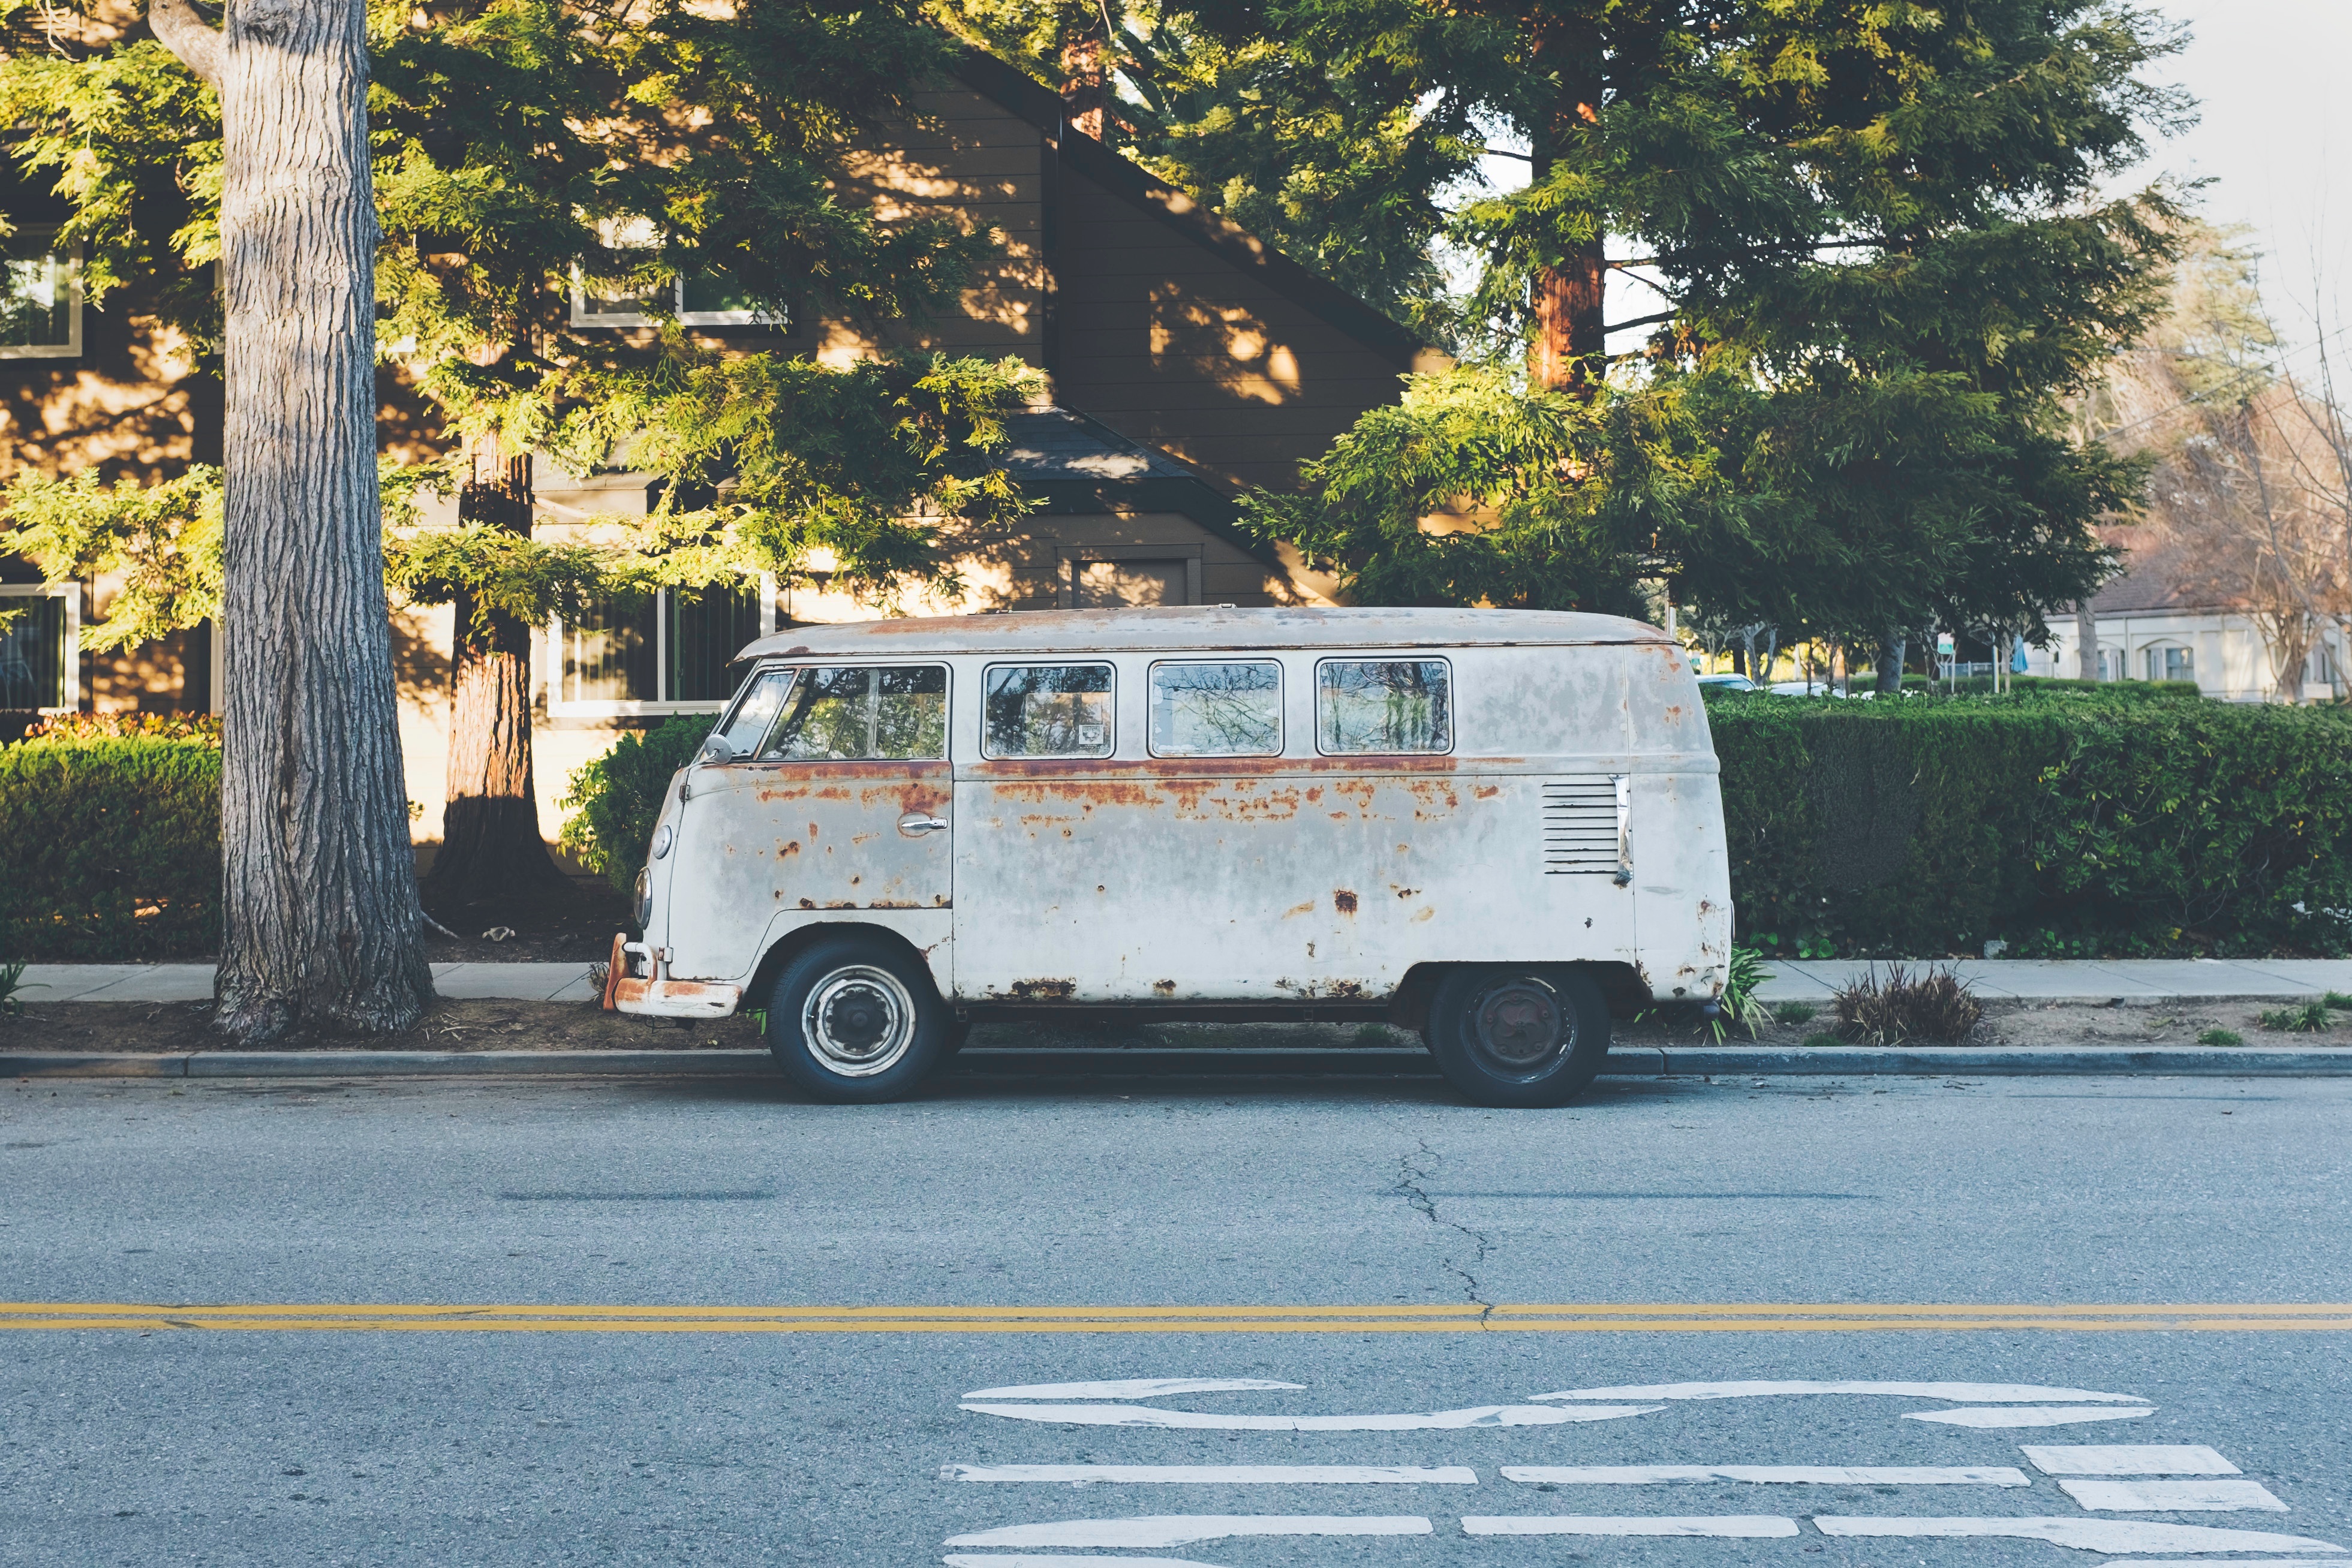
street, car, vintage, van, transport, neighborhood, vehicle, junk, bus, rusty, clunker, land vehicle, automobile make